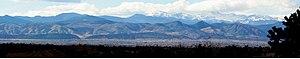
Le Front Range est une chaîne de montagnes sur le bord oriental des montagnes Rocheuses aux États-Unis et le long du bord occidental des Grandes plaines. La chaîne s'étend dans l'État du Colorado dans un axe à peu près nord-sud, non loin de la frontière d'avec le Wyoming. La chaîne comprend les plus hauts sommets du bord oriental des Rocheuses, le plus haut pic étant pic Grays, parmi d'autres pics, tels pic Torreys, mont Evans, pic Longs, pic Pikes ou mont Bierstadt.